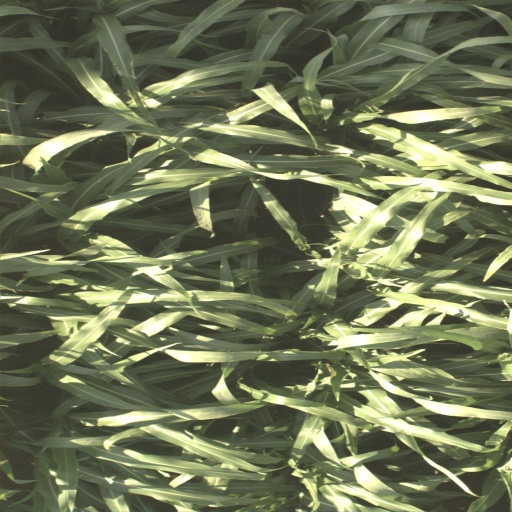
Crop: sorghum